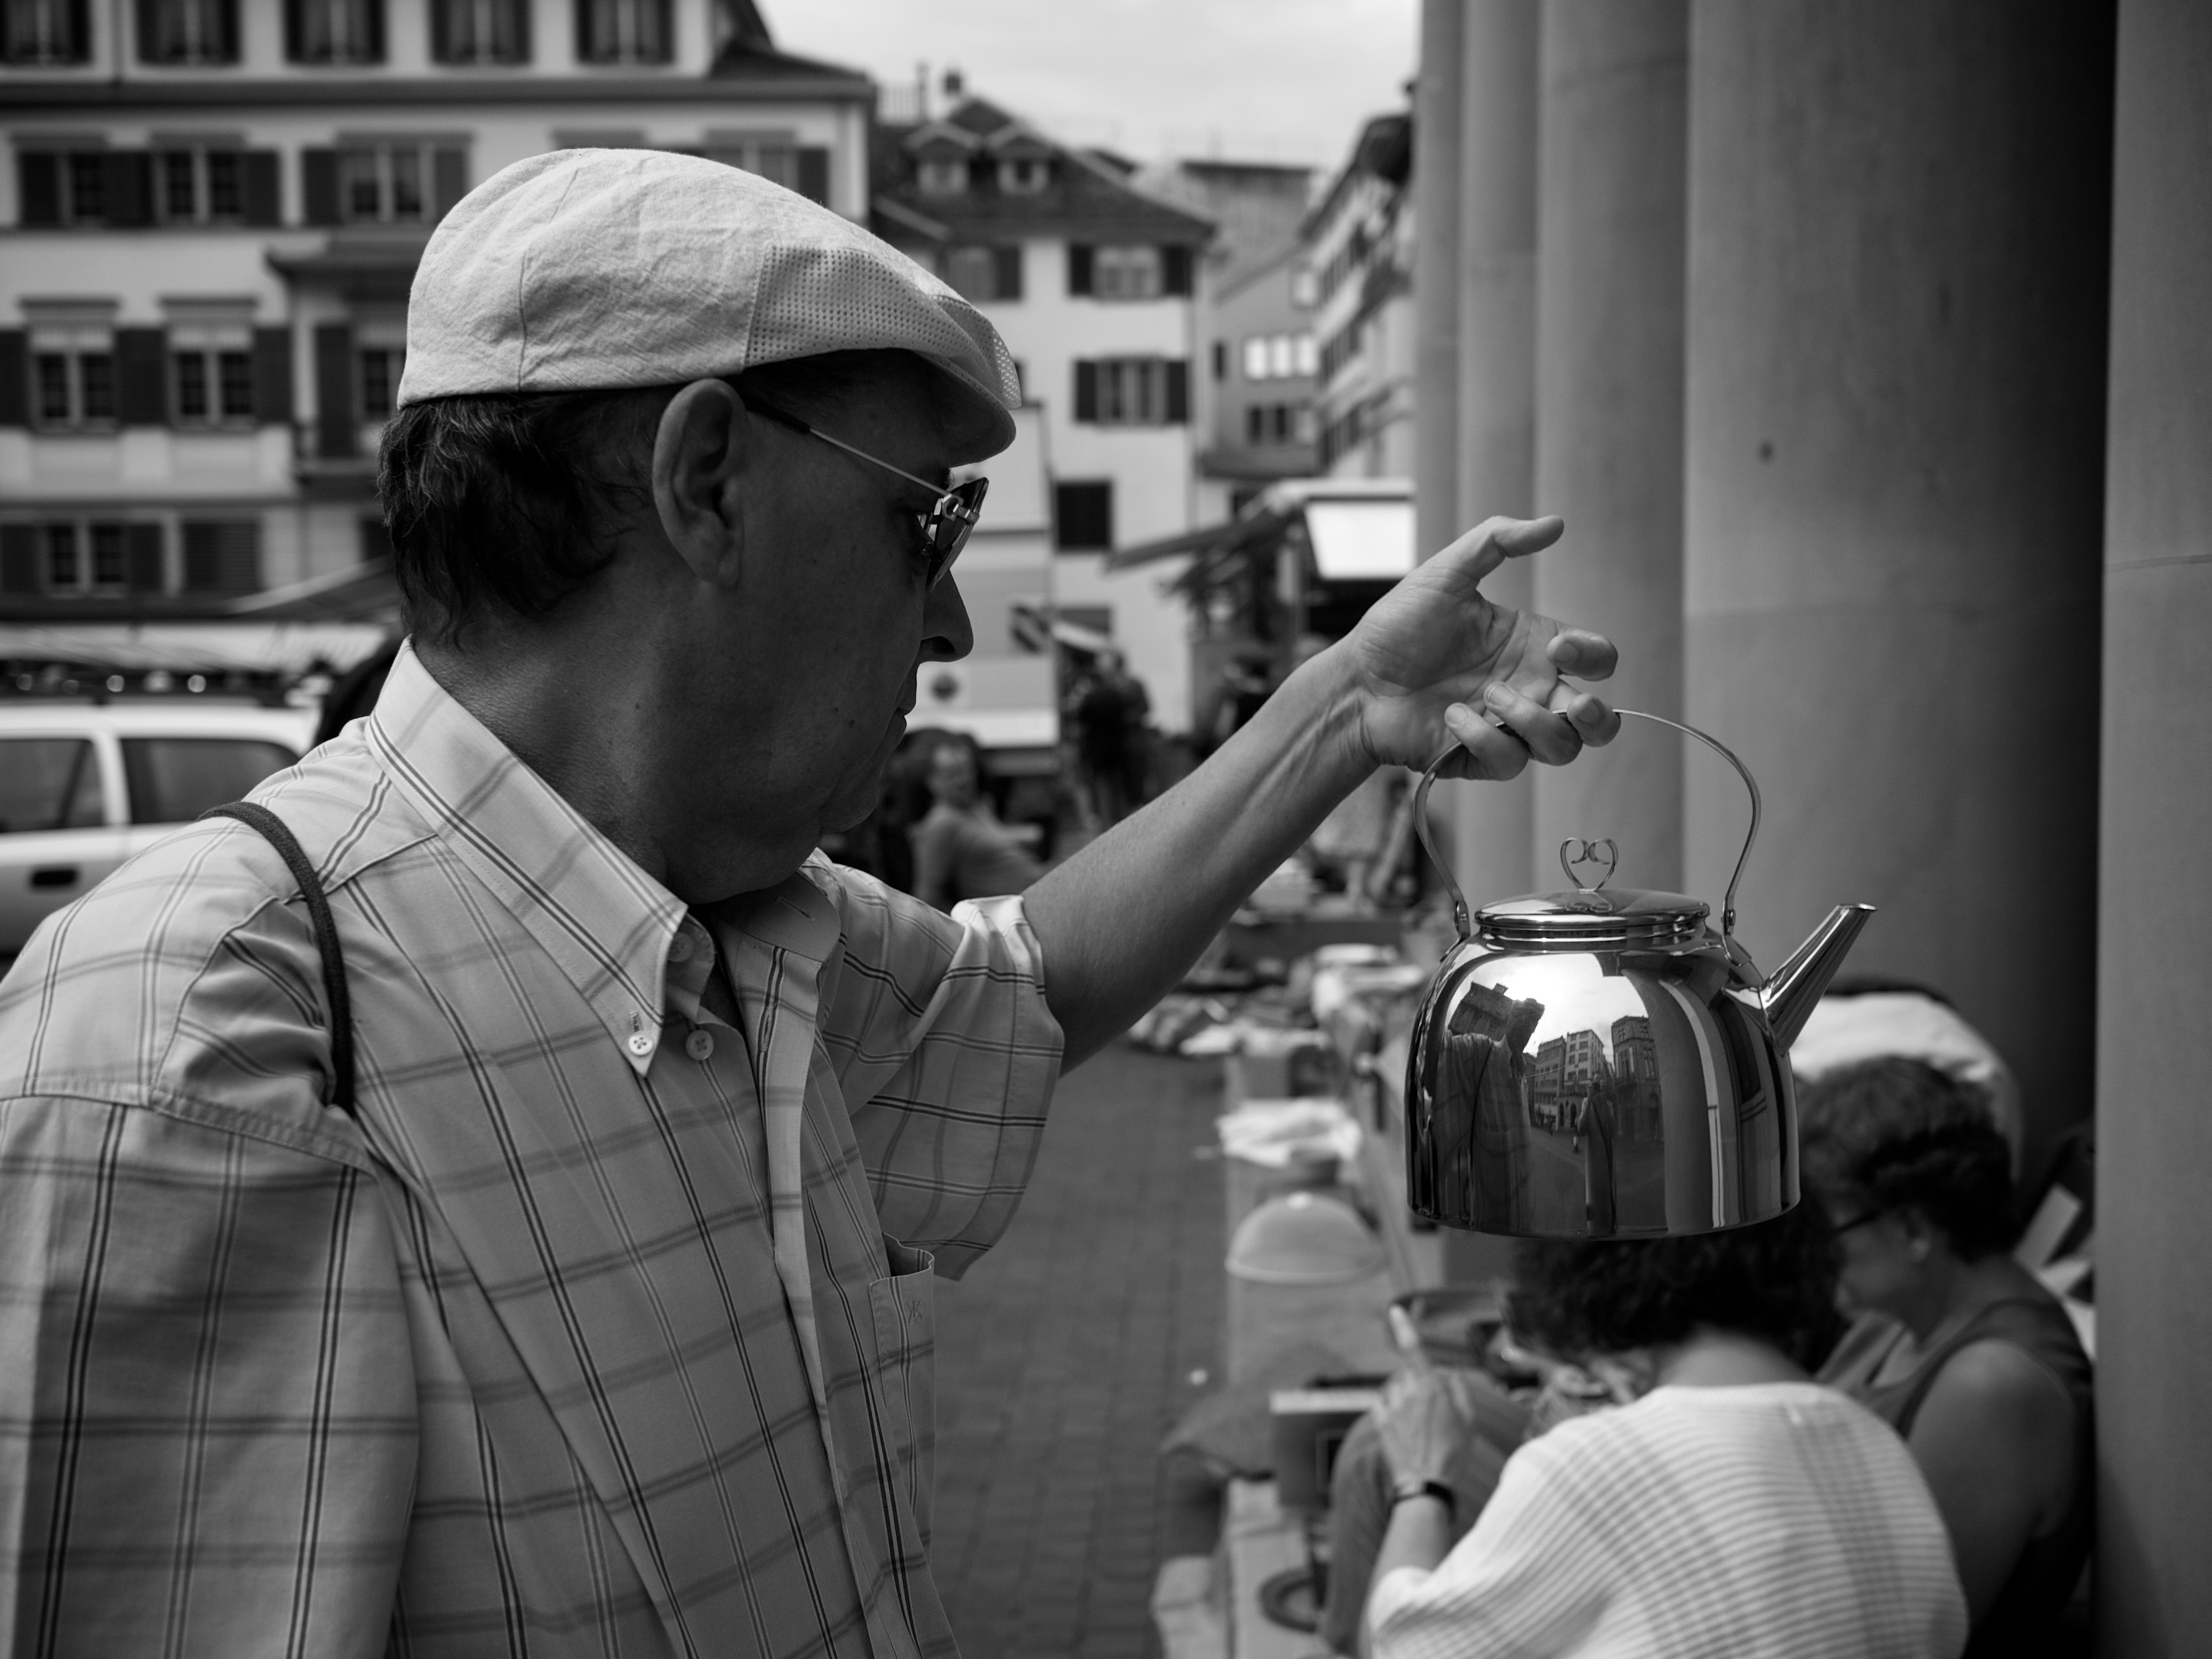
person, black and white, people, white, street, photography, ebook, soldier, training, black, monochrome, streetphotography, flickr, thomas, video, olympus, photograph, omd, fuji, leica, monochrom, leuthard, hcb, thomasleuthard, streettogs, monochrome photography